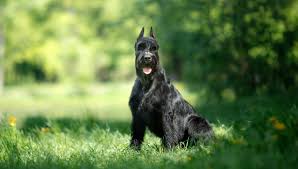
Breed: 220-n000053-standard_schnauzer